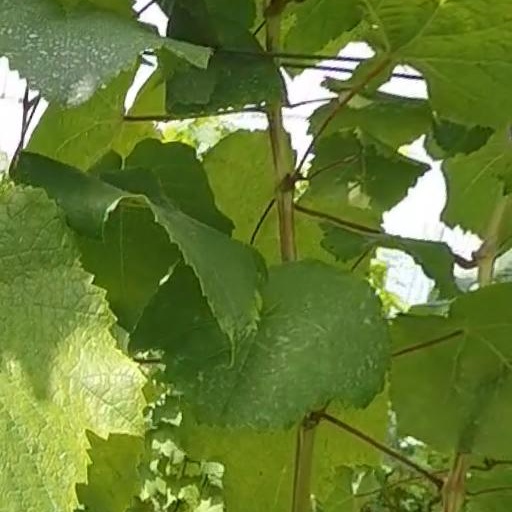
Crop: grape